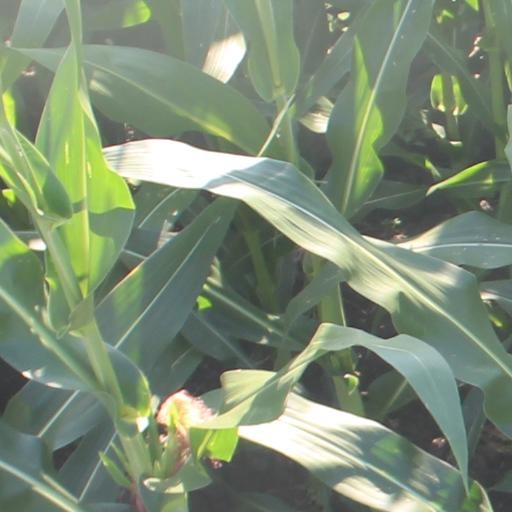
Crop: maize; corn